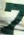
Number: 7